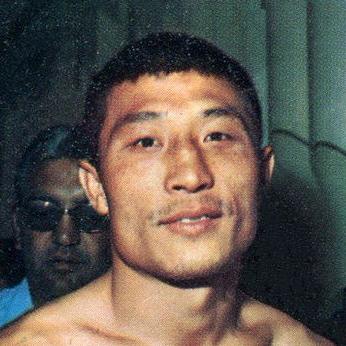
Age: 28